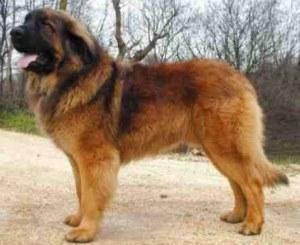
Leonberg